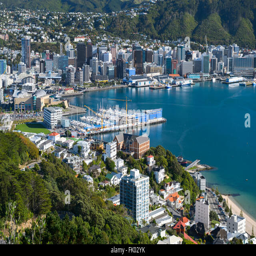
cityscape , view to the skyscrapers